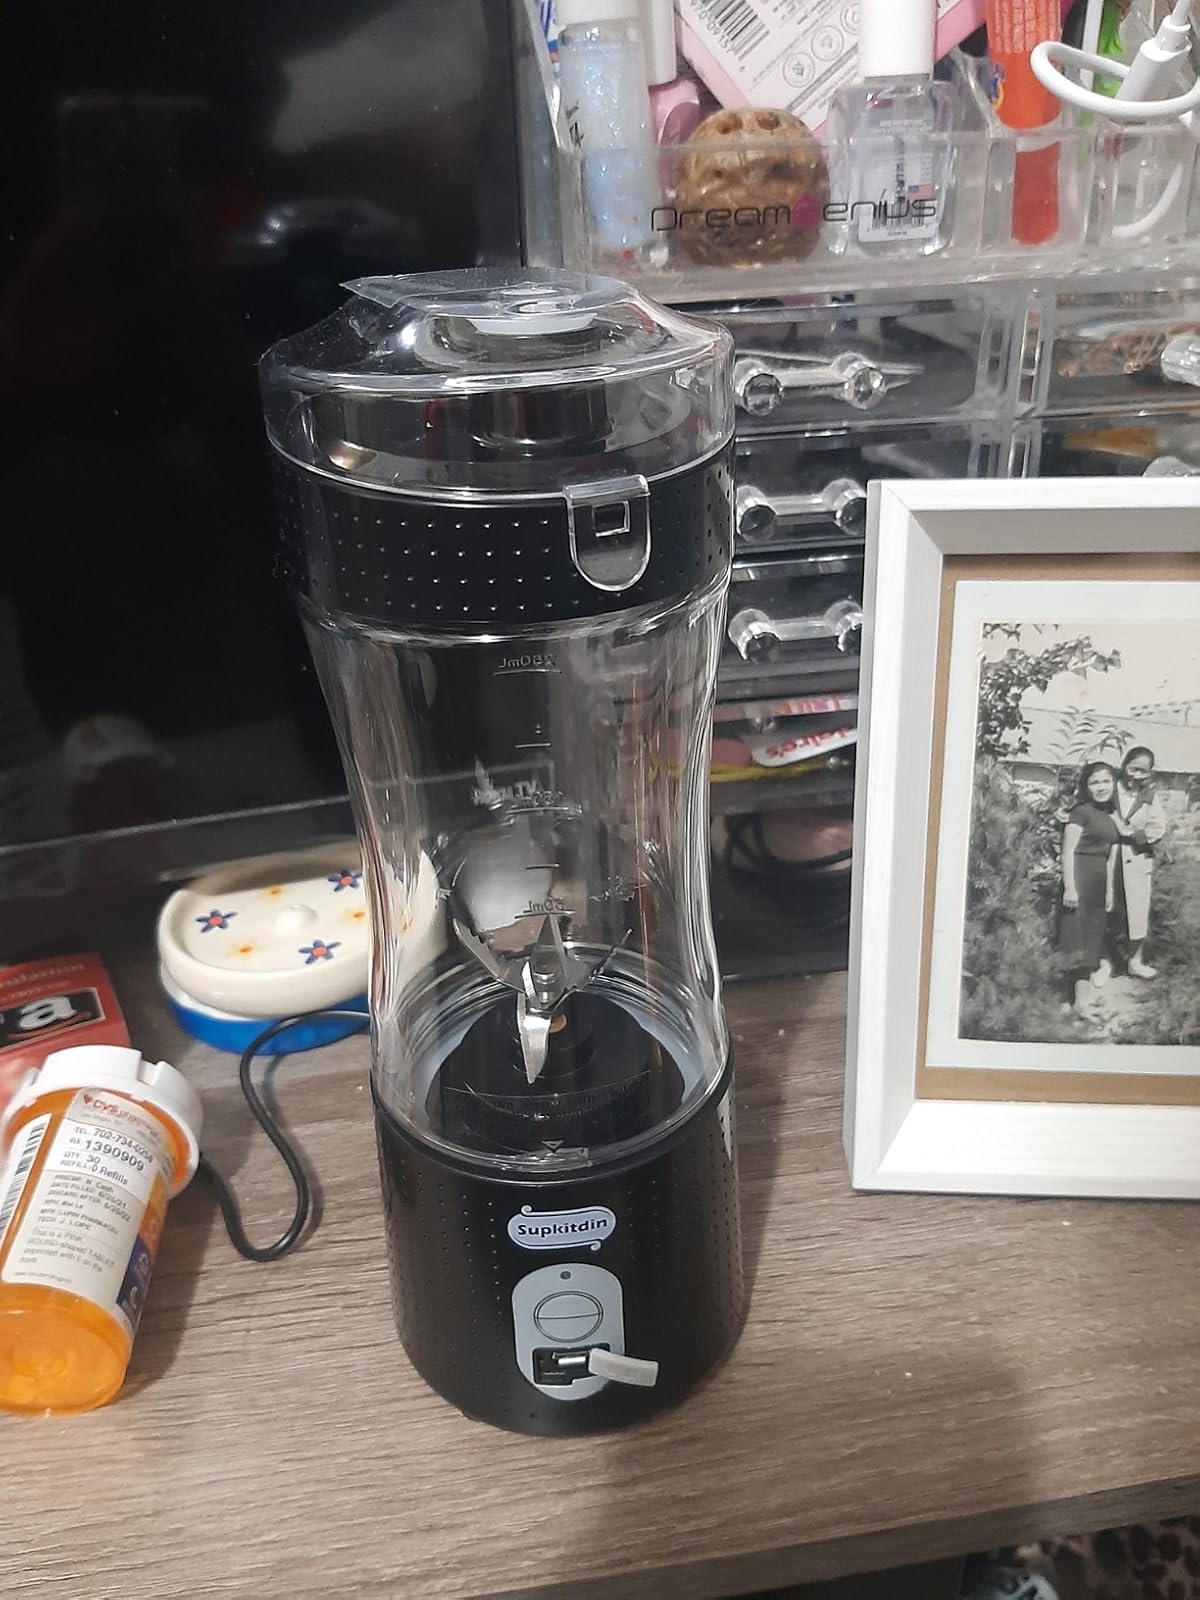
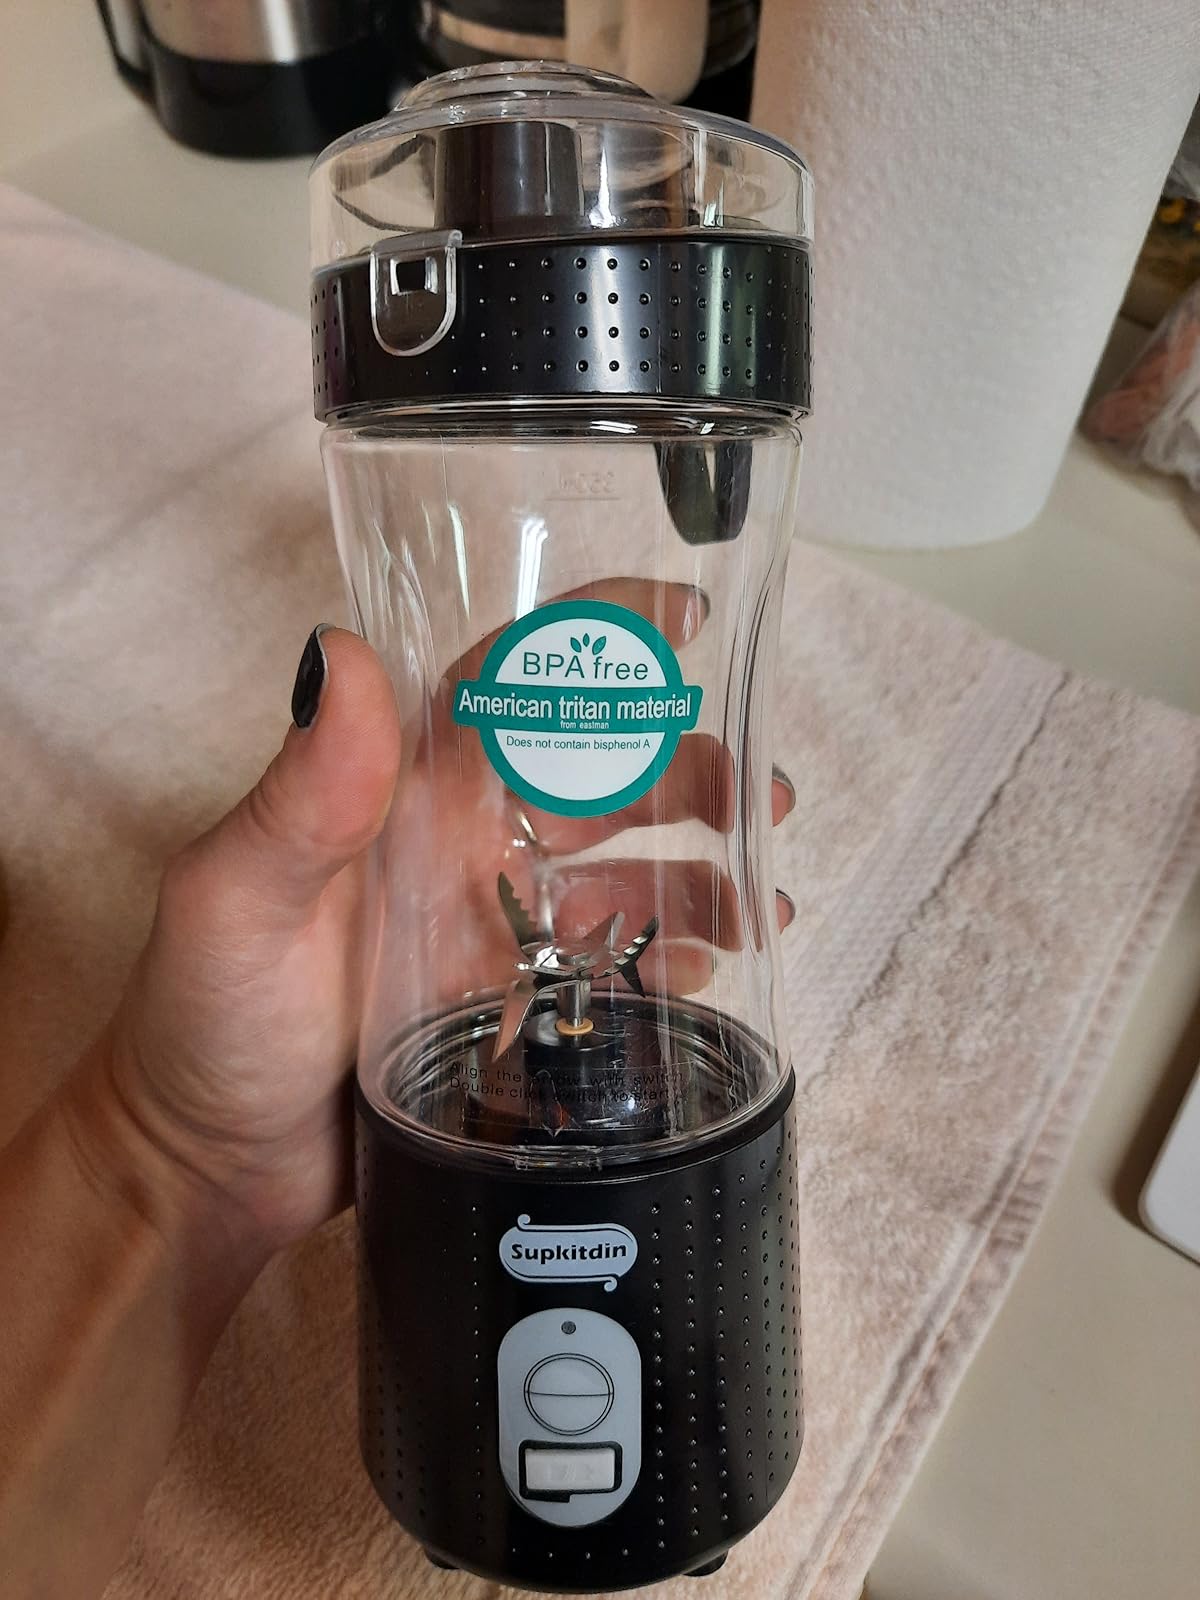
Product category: items_blender
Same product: yes